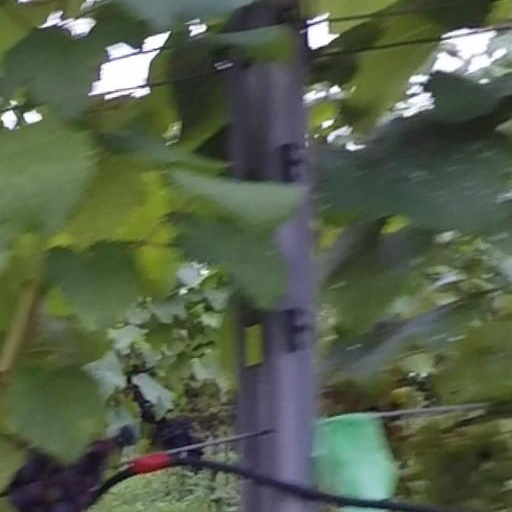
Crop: grape